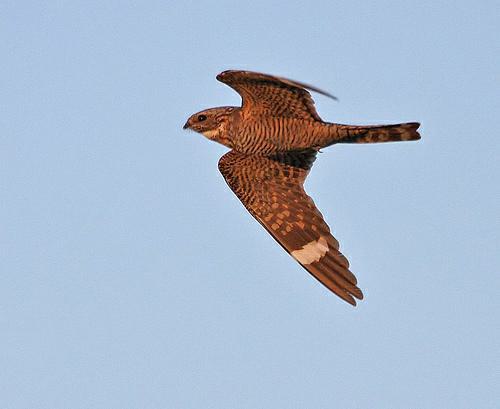
A photo of a nighthawk